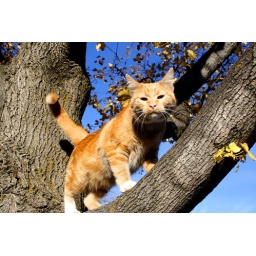
Stupid cat got stuck in the tree